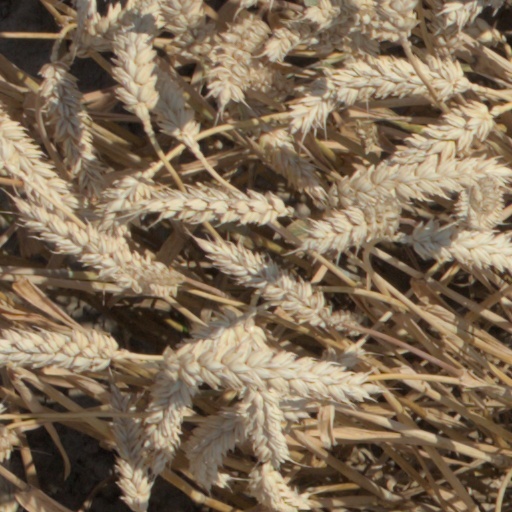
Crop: wheat